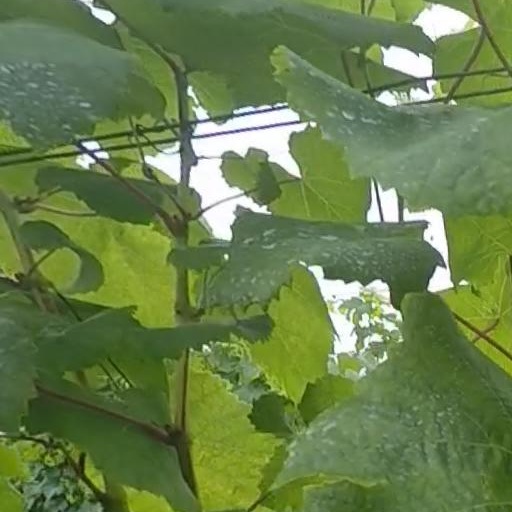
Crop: grape